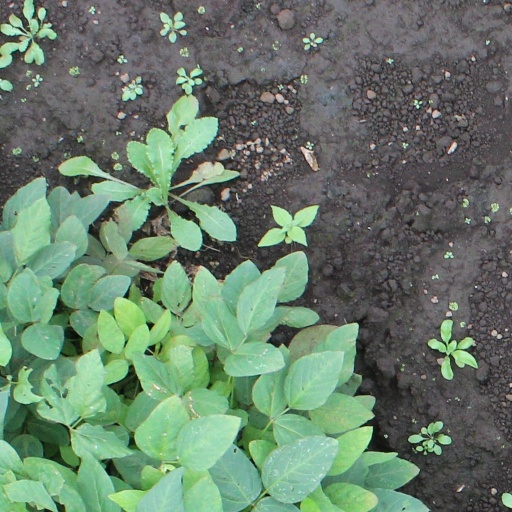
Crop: soybean